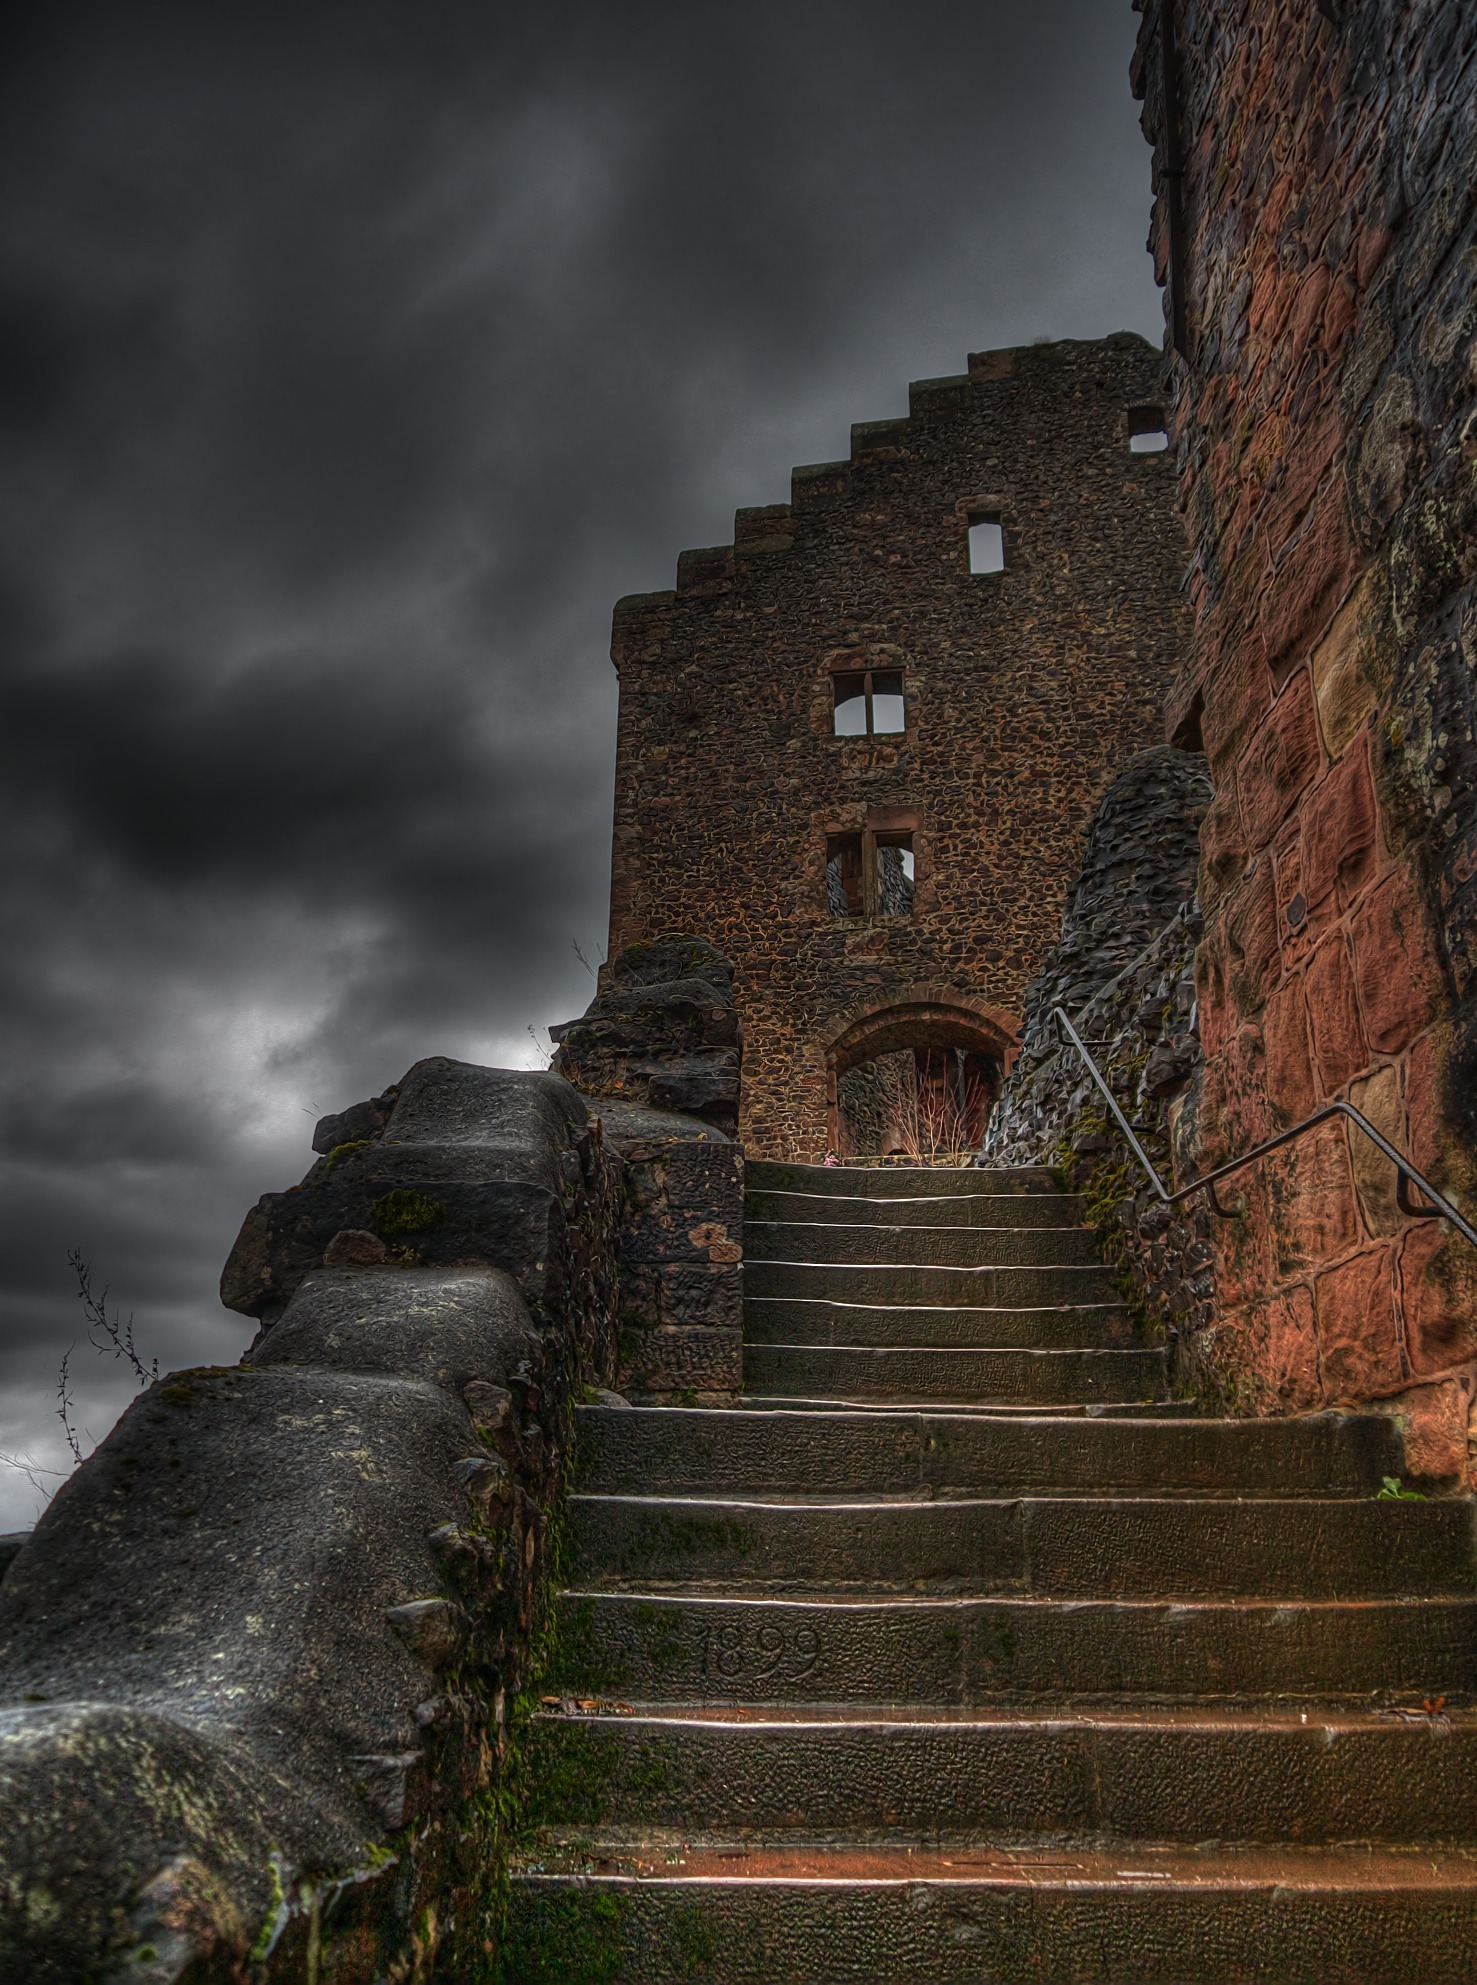
rock, architecture, sky, house, window, building, wall, castle, landmark, darkness, fortification, ruin, terrain, places of interest, stones, clouds, fortress, temple, ruins, germany, tourist attraction, middle ages, sublime, imposing, enormous, old castle, knight's castle, stone window, bulwark, ancient history, fortress mountain